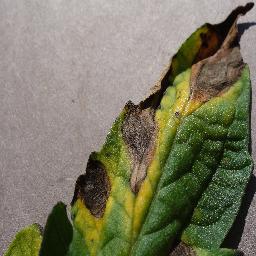
Label: Tomato___Early_blight